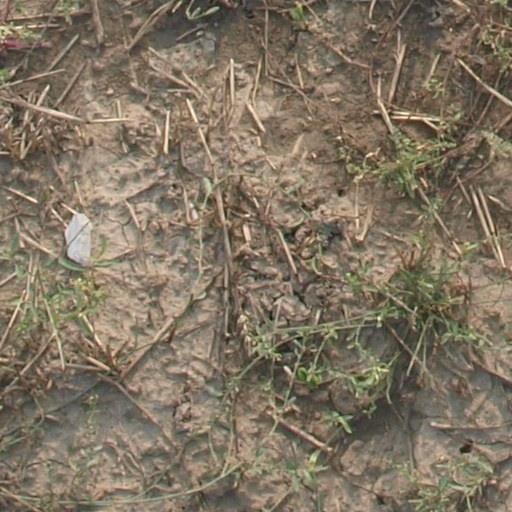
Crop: maize; corn